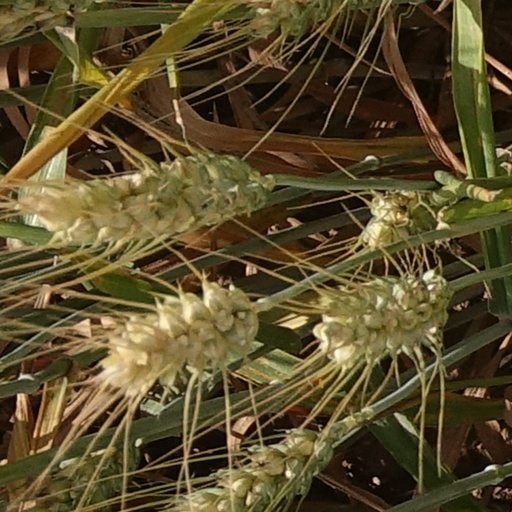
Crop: wheat